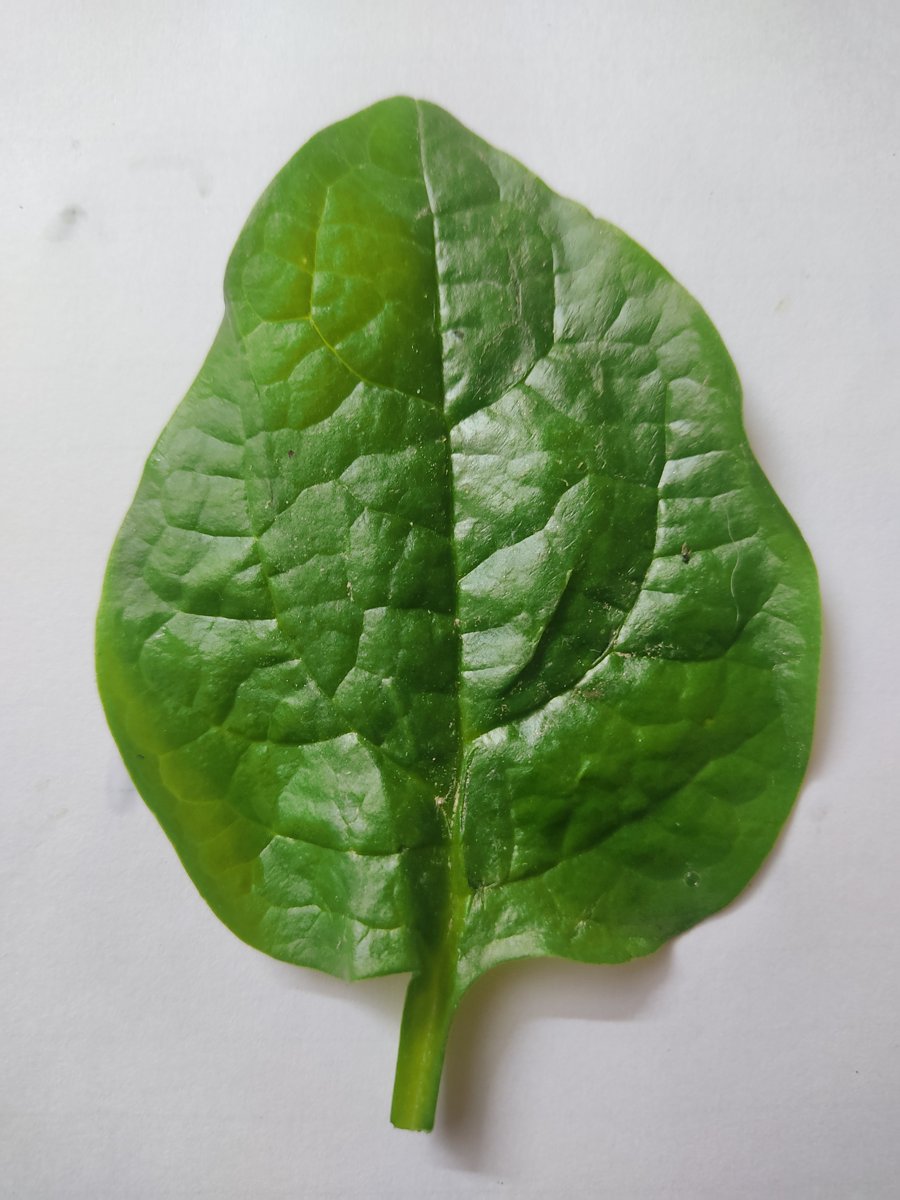
Label: Healthy-Leaf